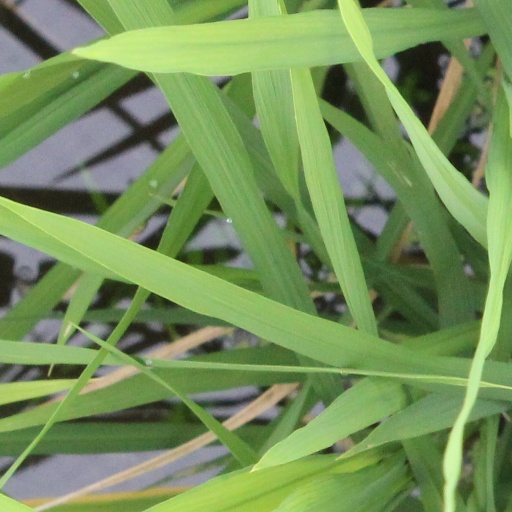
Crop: rice